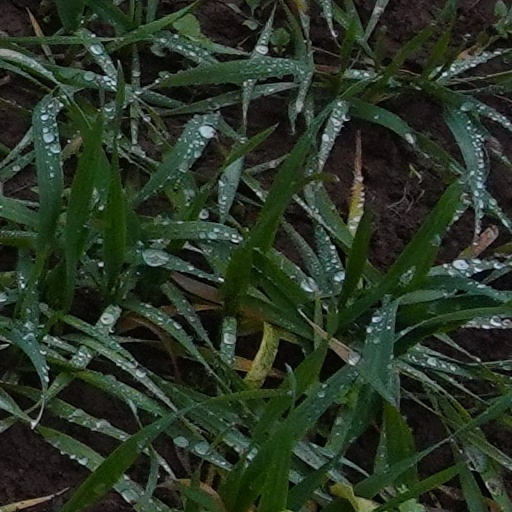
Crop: wheat